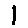
Label: 1